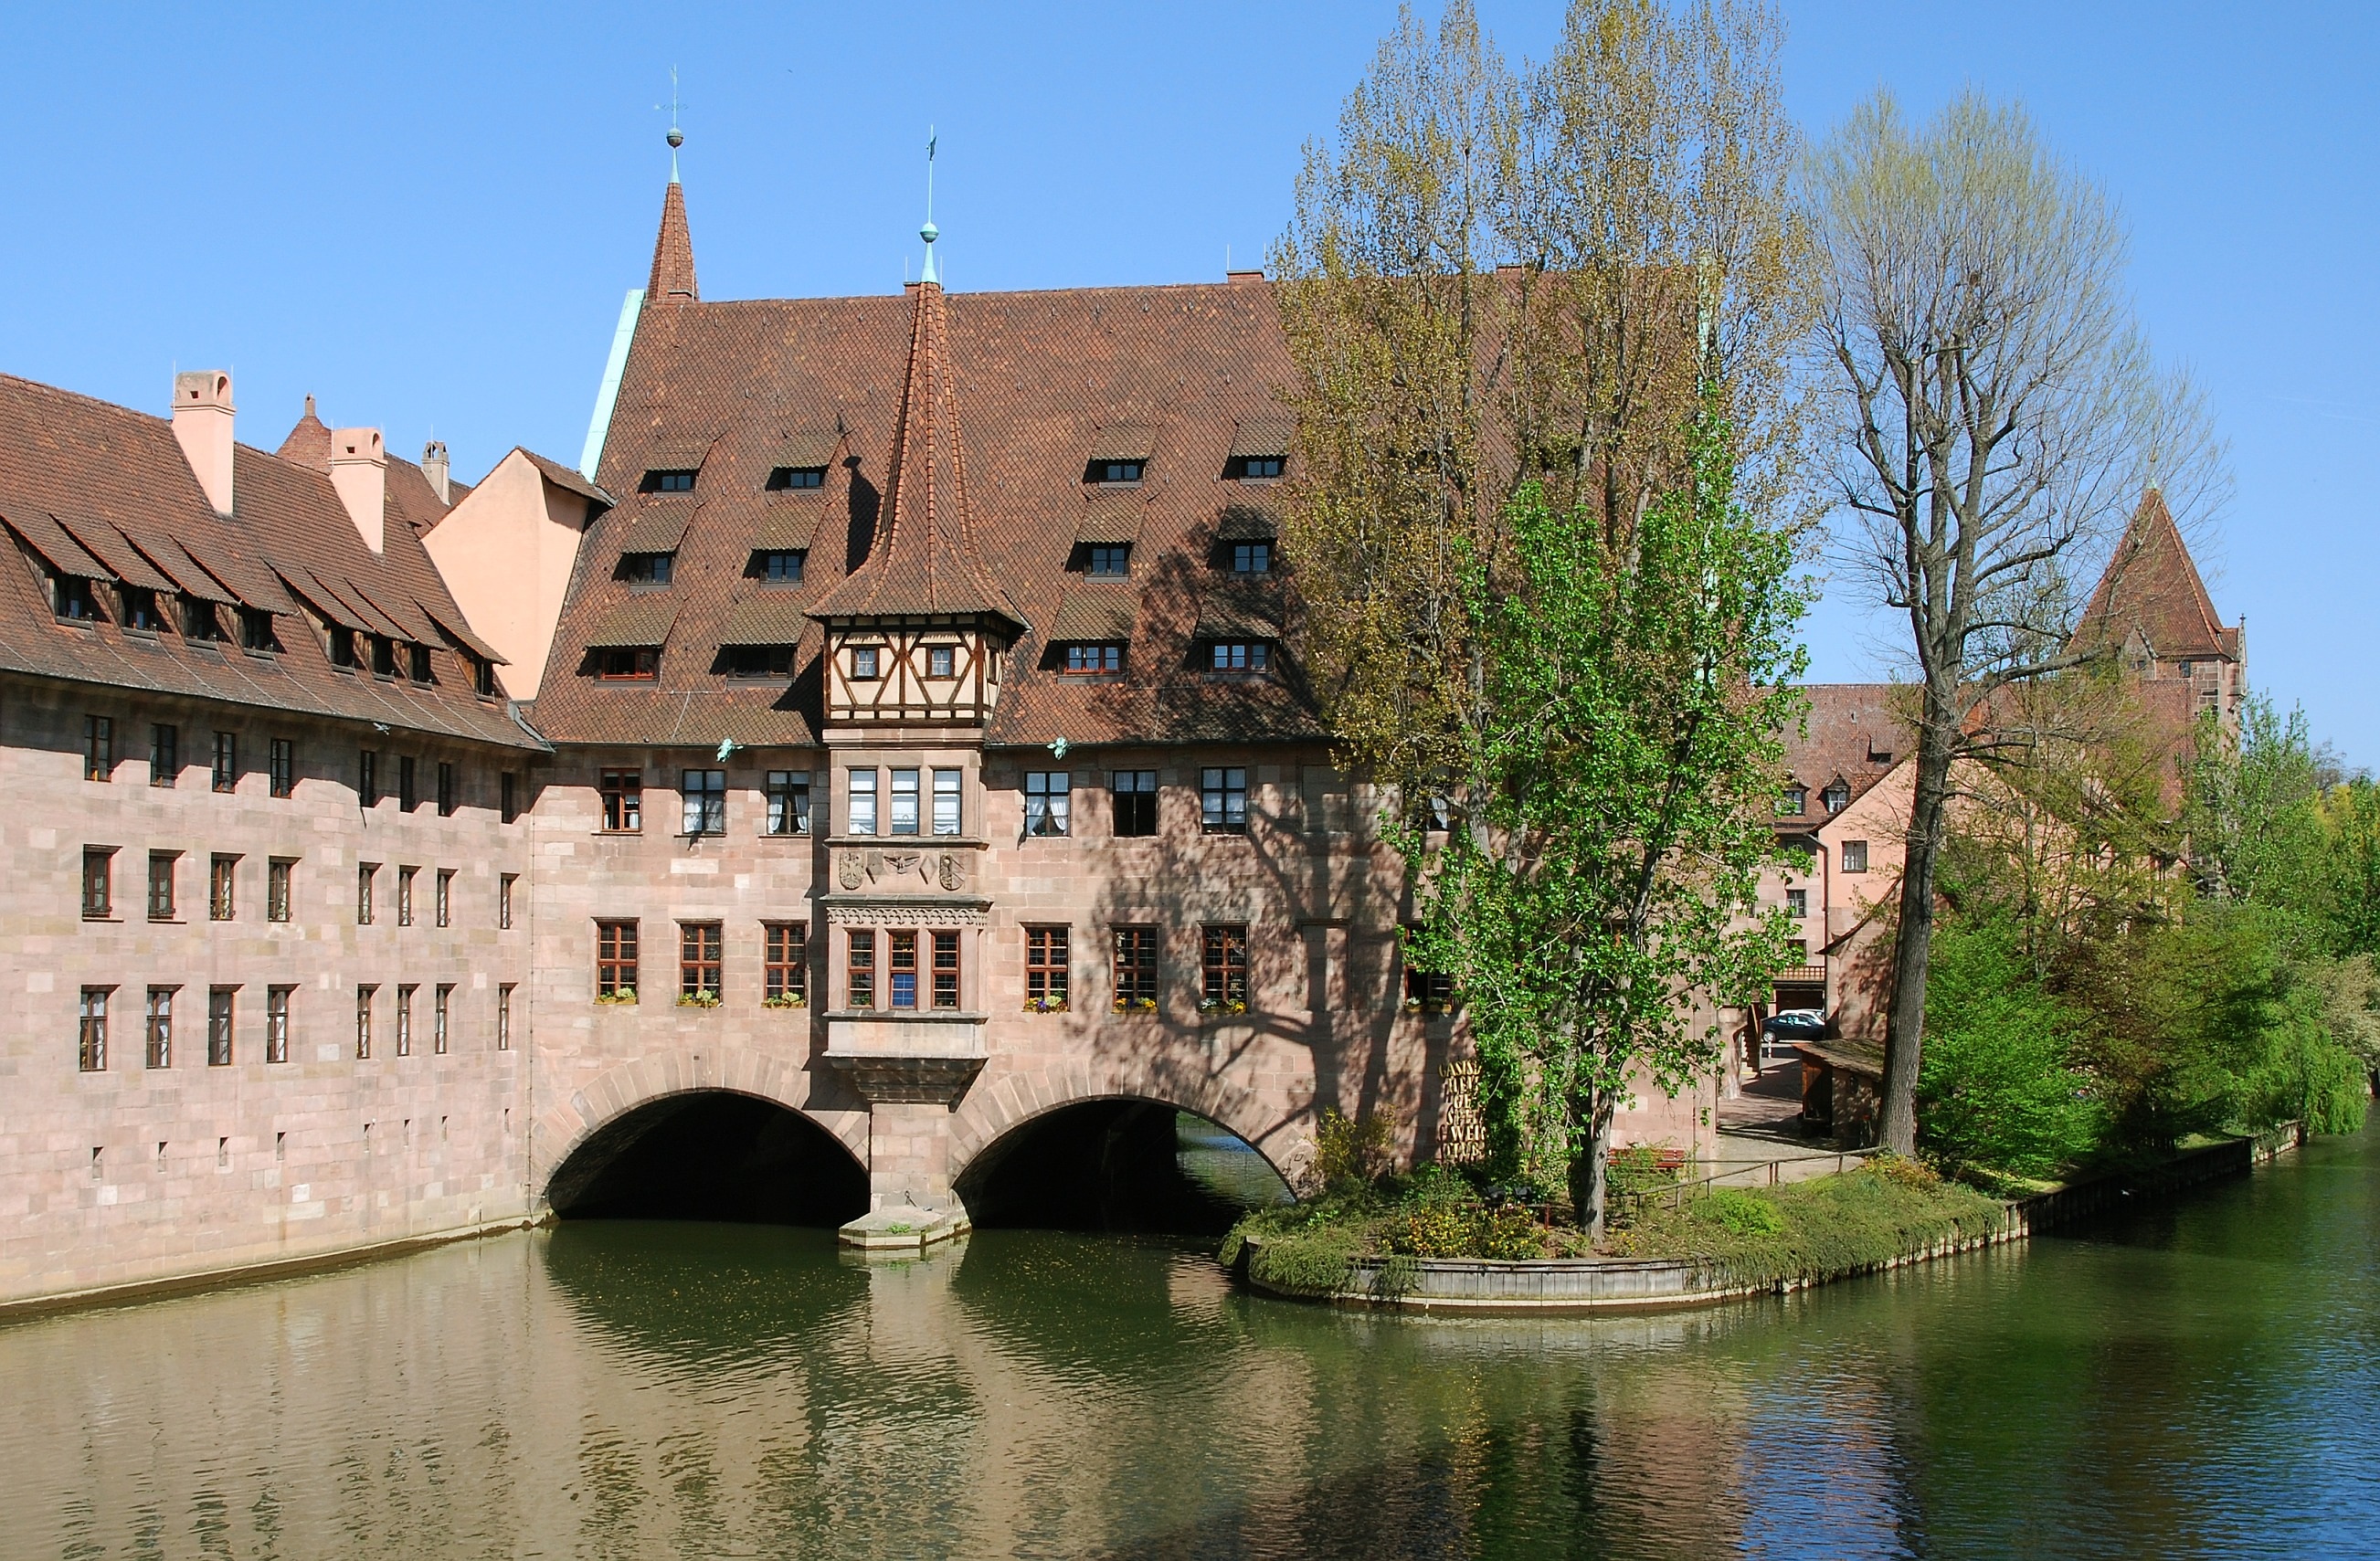
architecture, town, chateau, city, river, canal, tourism, waterway, houses, estate, moat, water castle, nurnberg